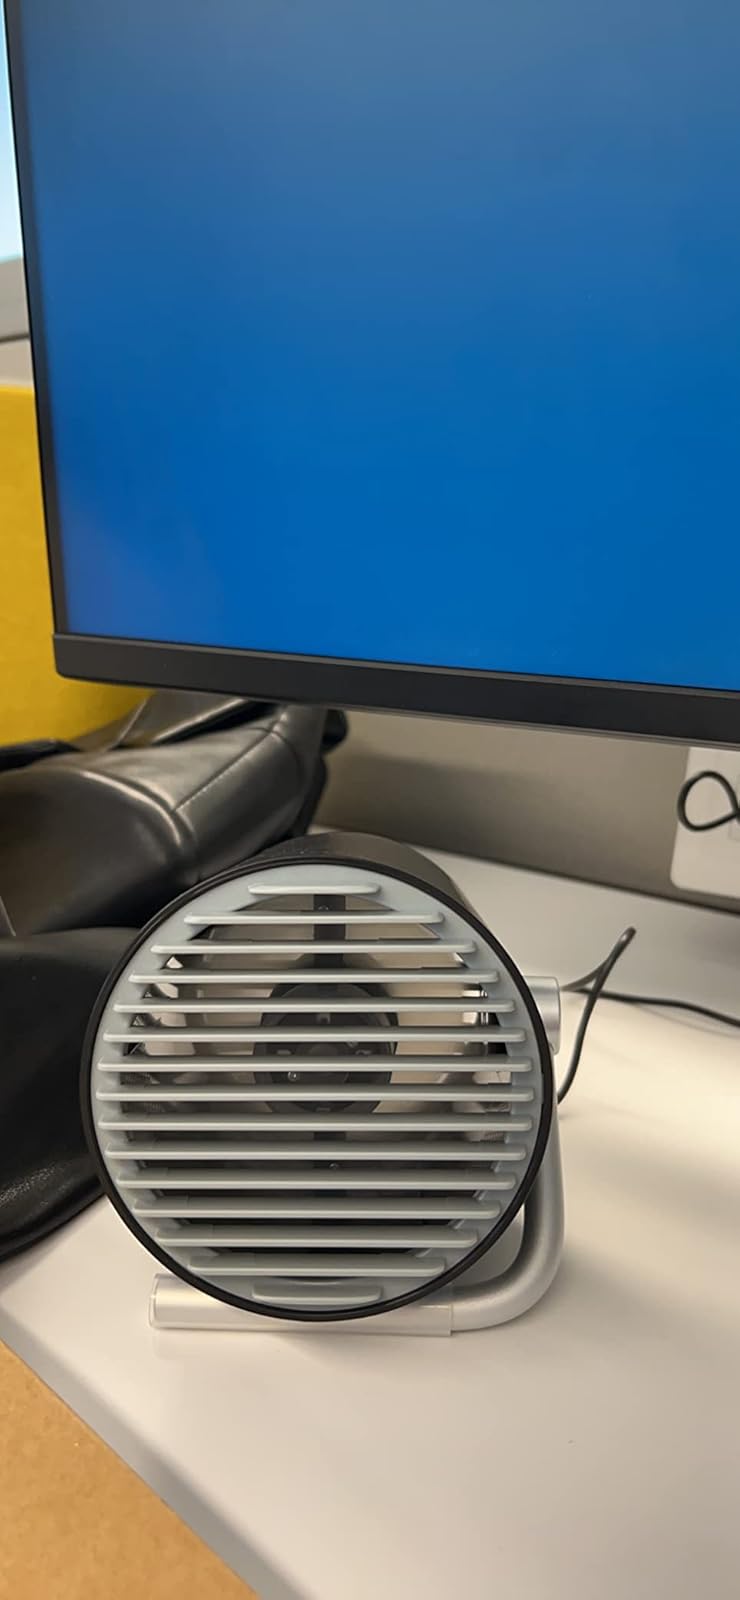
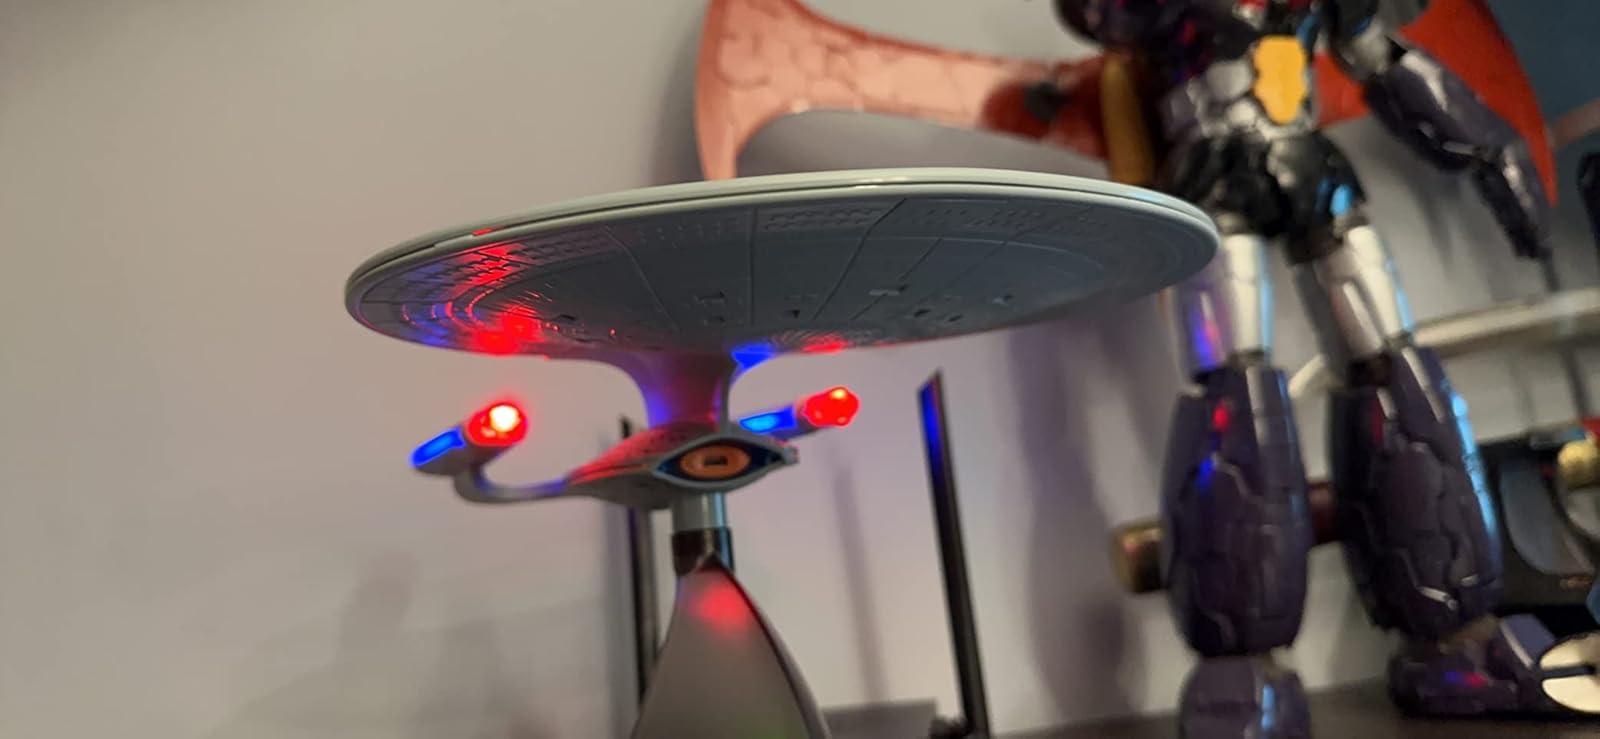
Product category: fan
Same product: no